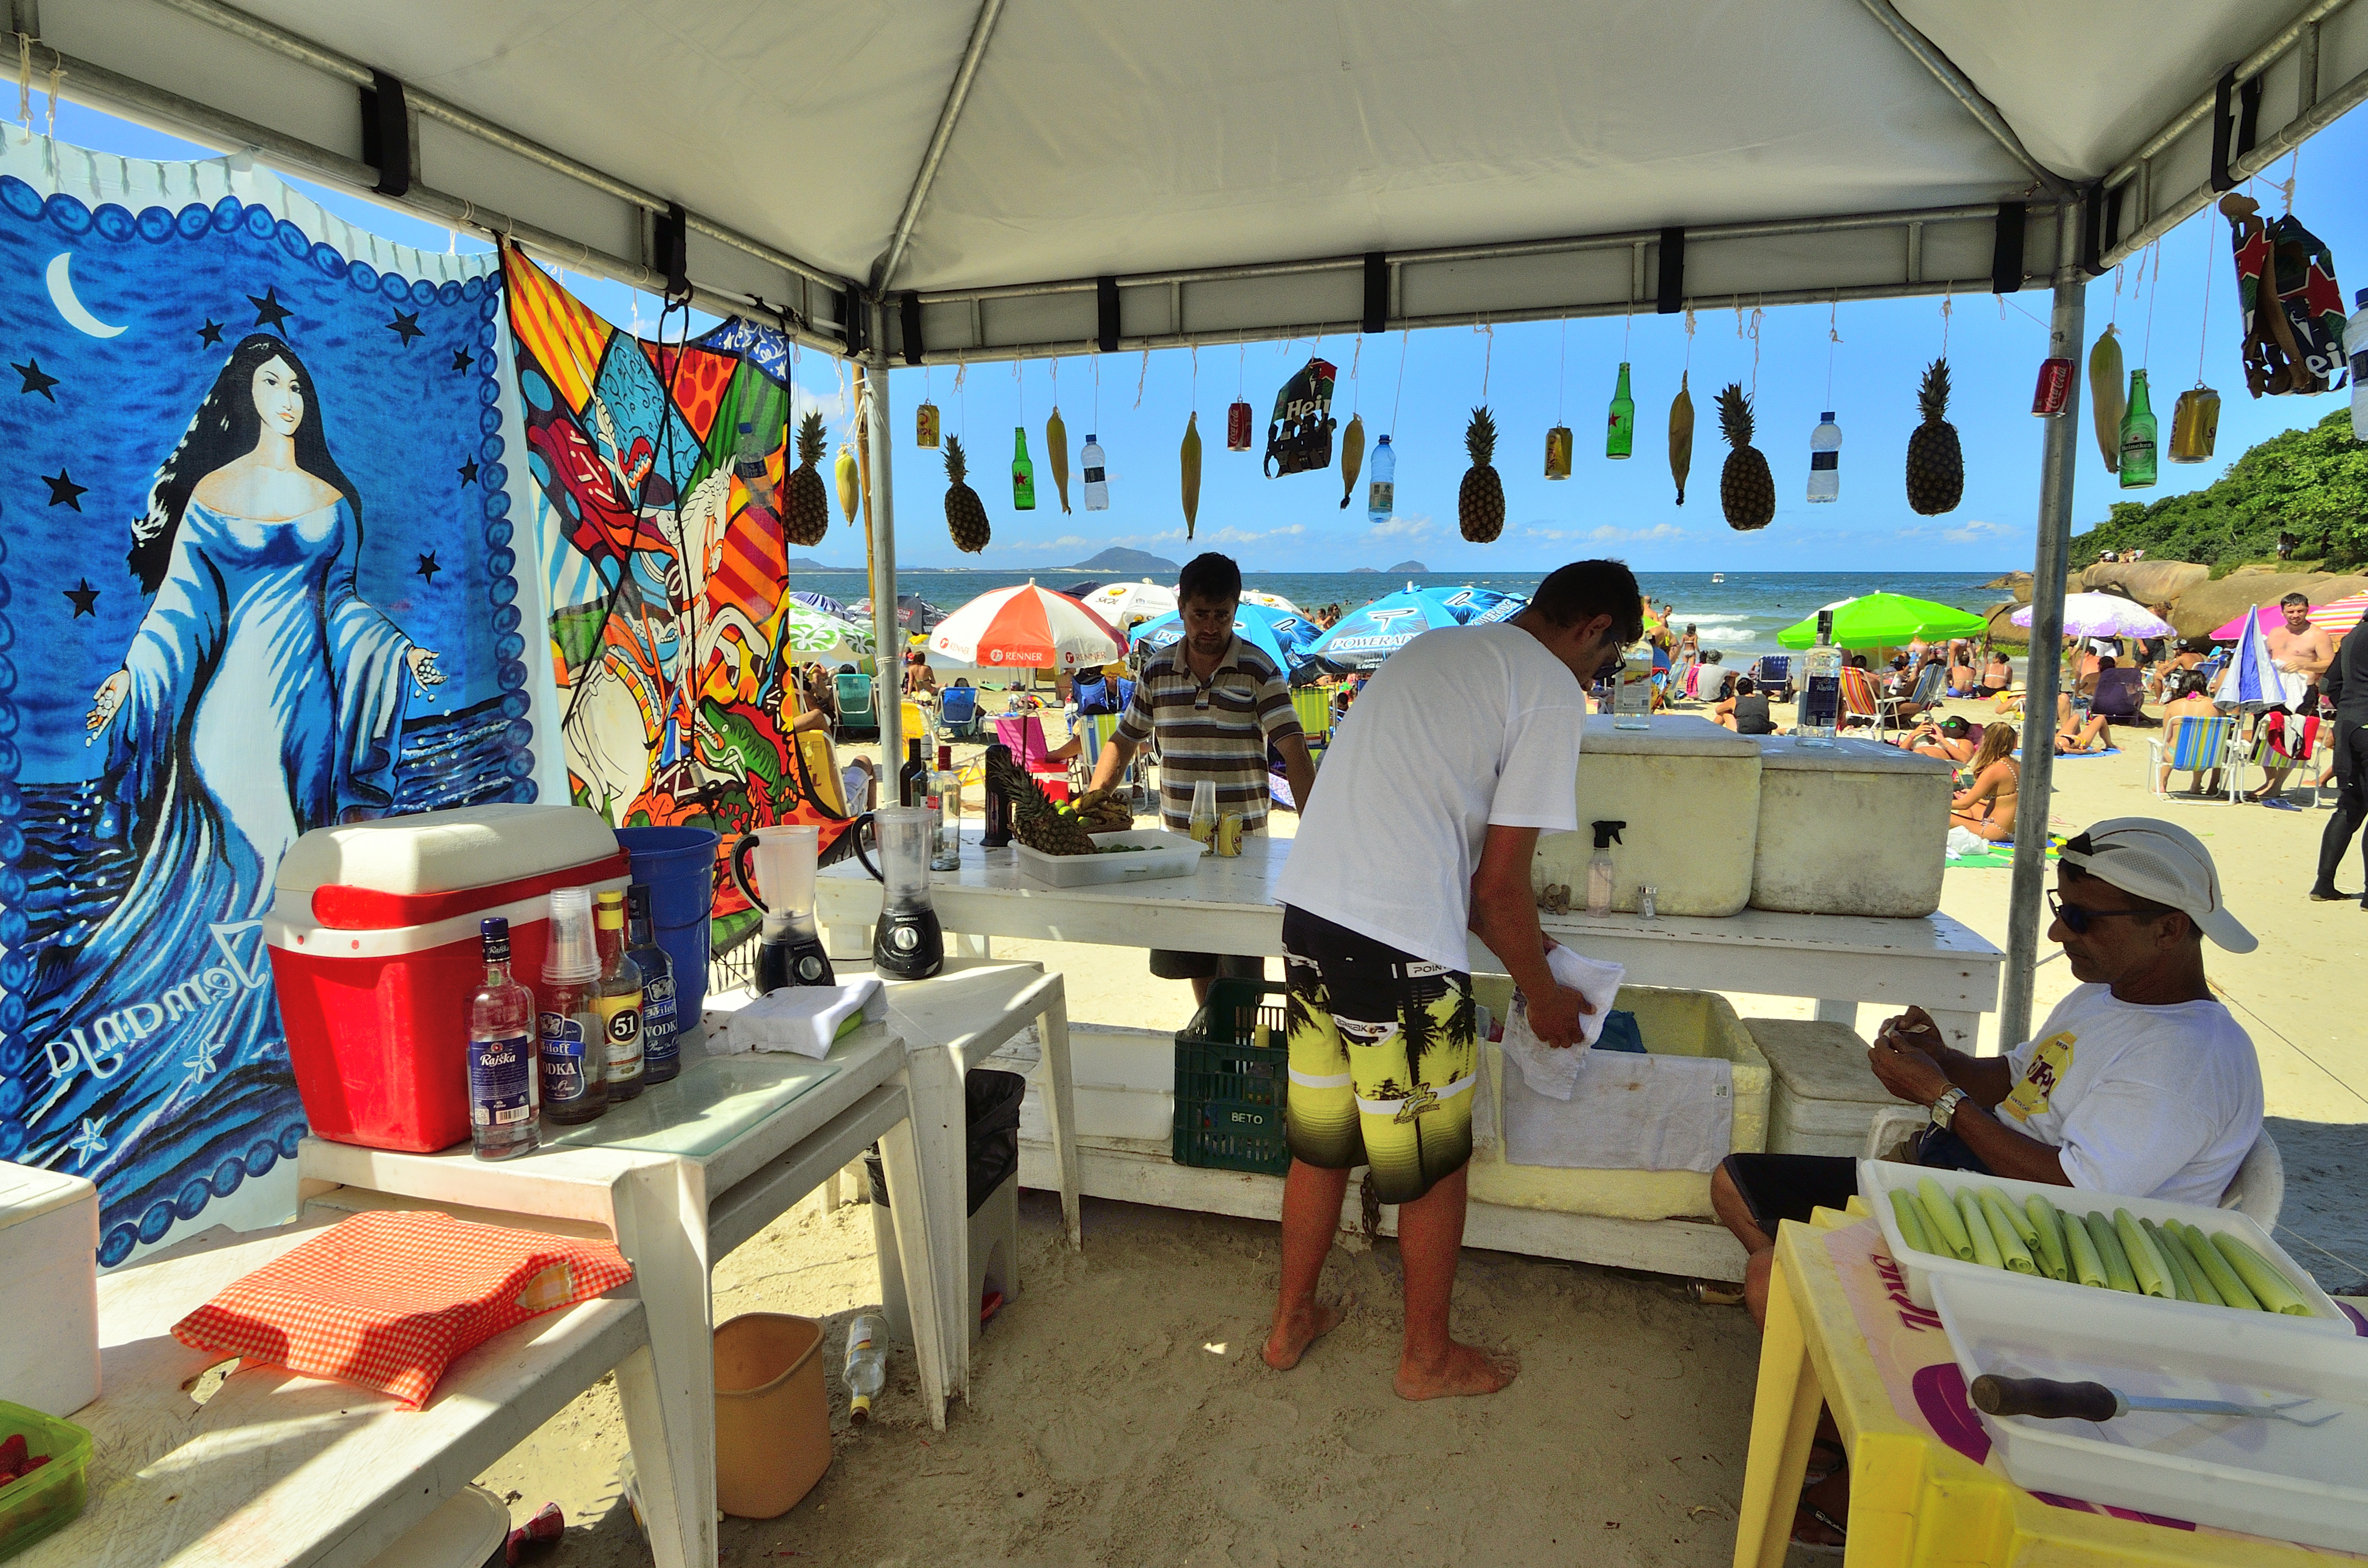
festival, mar, playa, sol, praia, florianopolis, floripa, prainha, fair